Virginia Davis

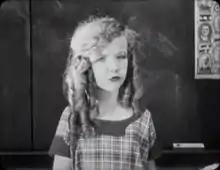
Davis in 1924

Virginia Davis (December 31, 1918 – August 15, 2009) was an American child actress in films. She is best known for working with Walt Disney and Ub Iwerks on the animated short series "Alice Comedies", in which she portrayed the protagonist Alice.